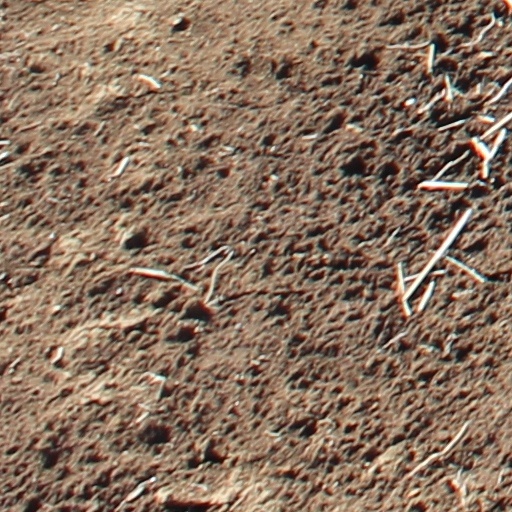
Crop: wheat